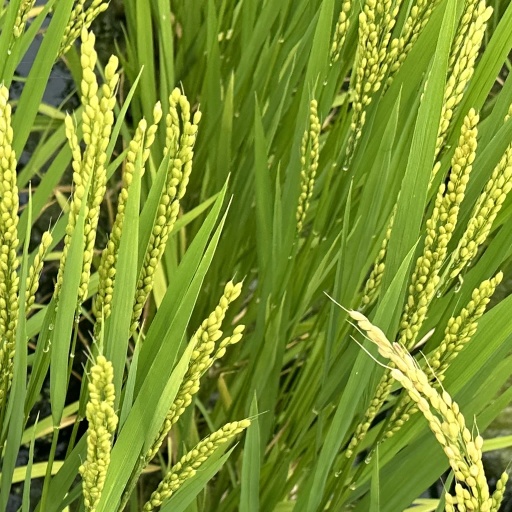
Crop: rice